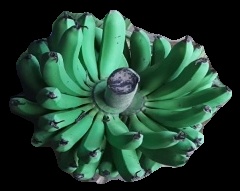
Variety: pachbale
Grade: grade1